North Main Street Historic District (Southampton, New York)

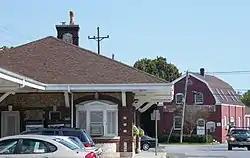
View of the district from the Southampton Railroad Station

The North Main Street Historic District is a historic district that was listed on the National Register of Historic Places in 1986.